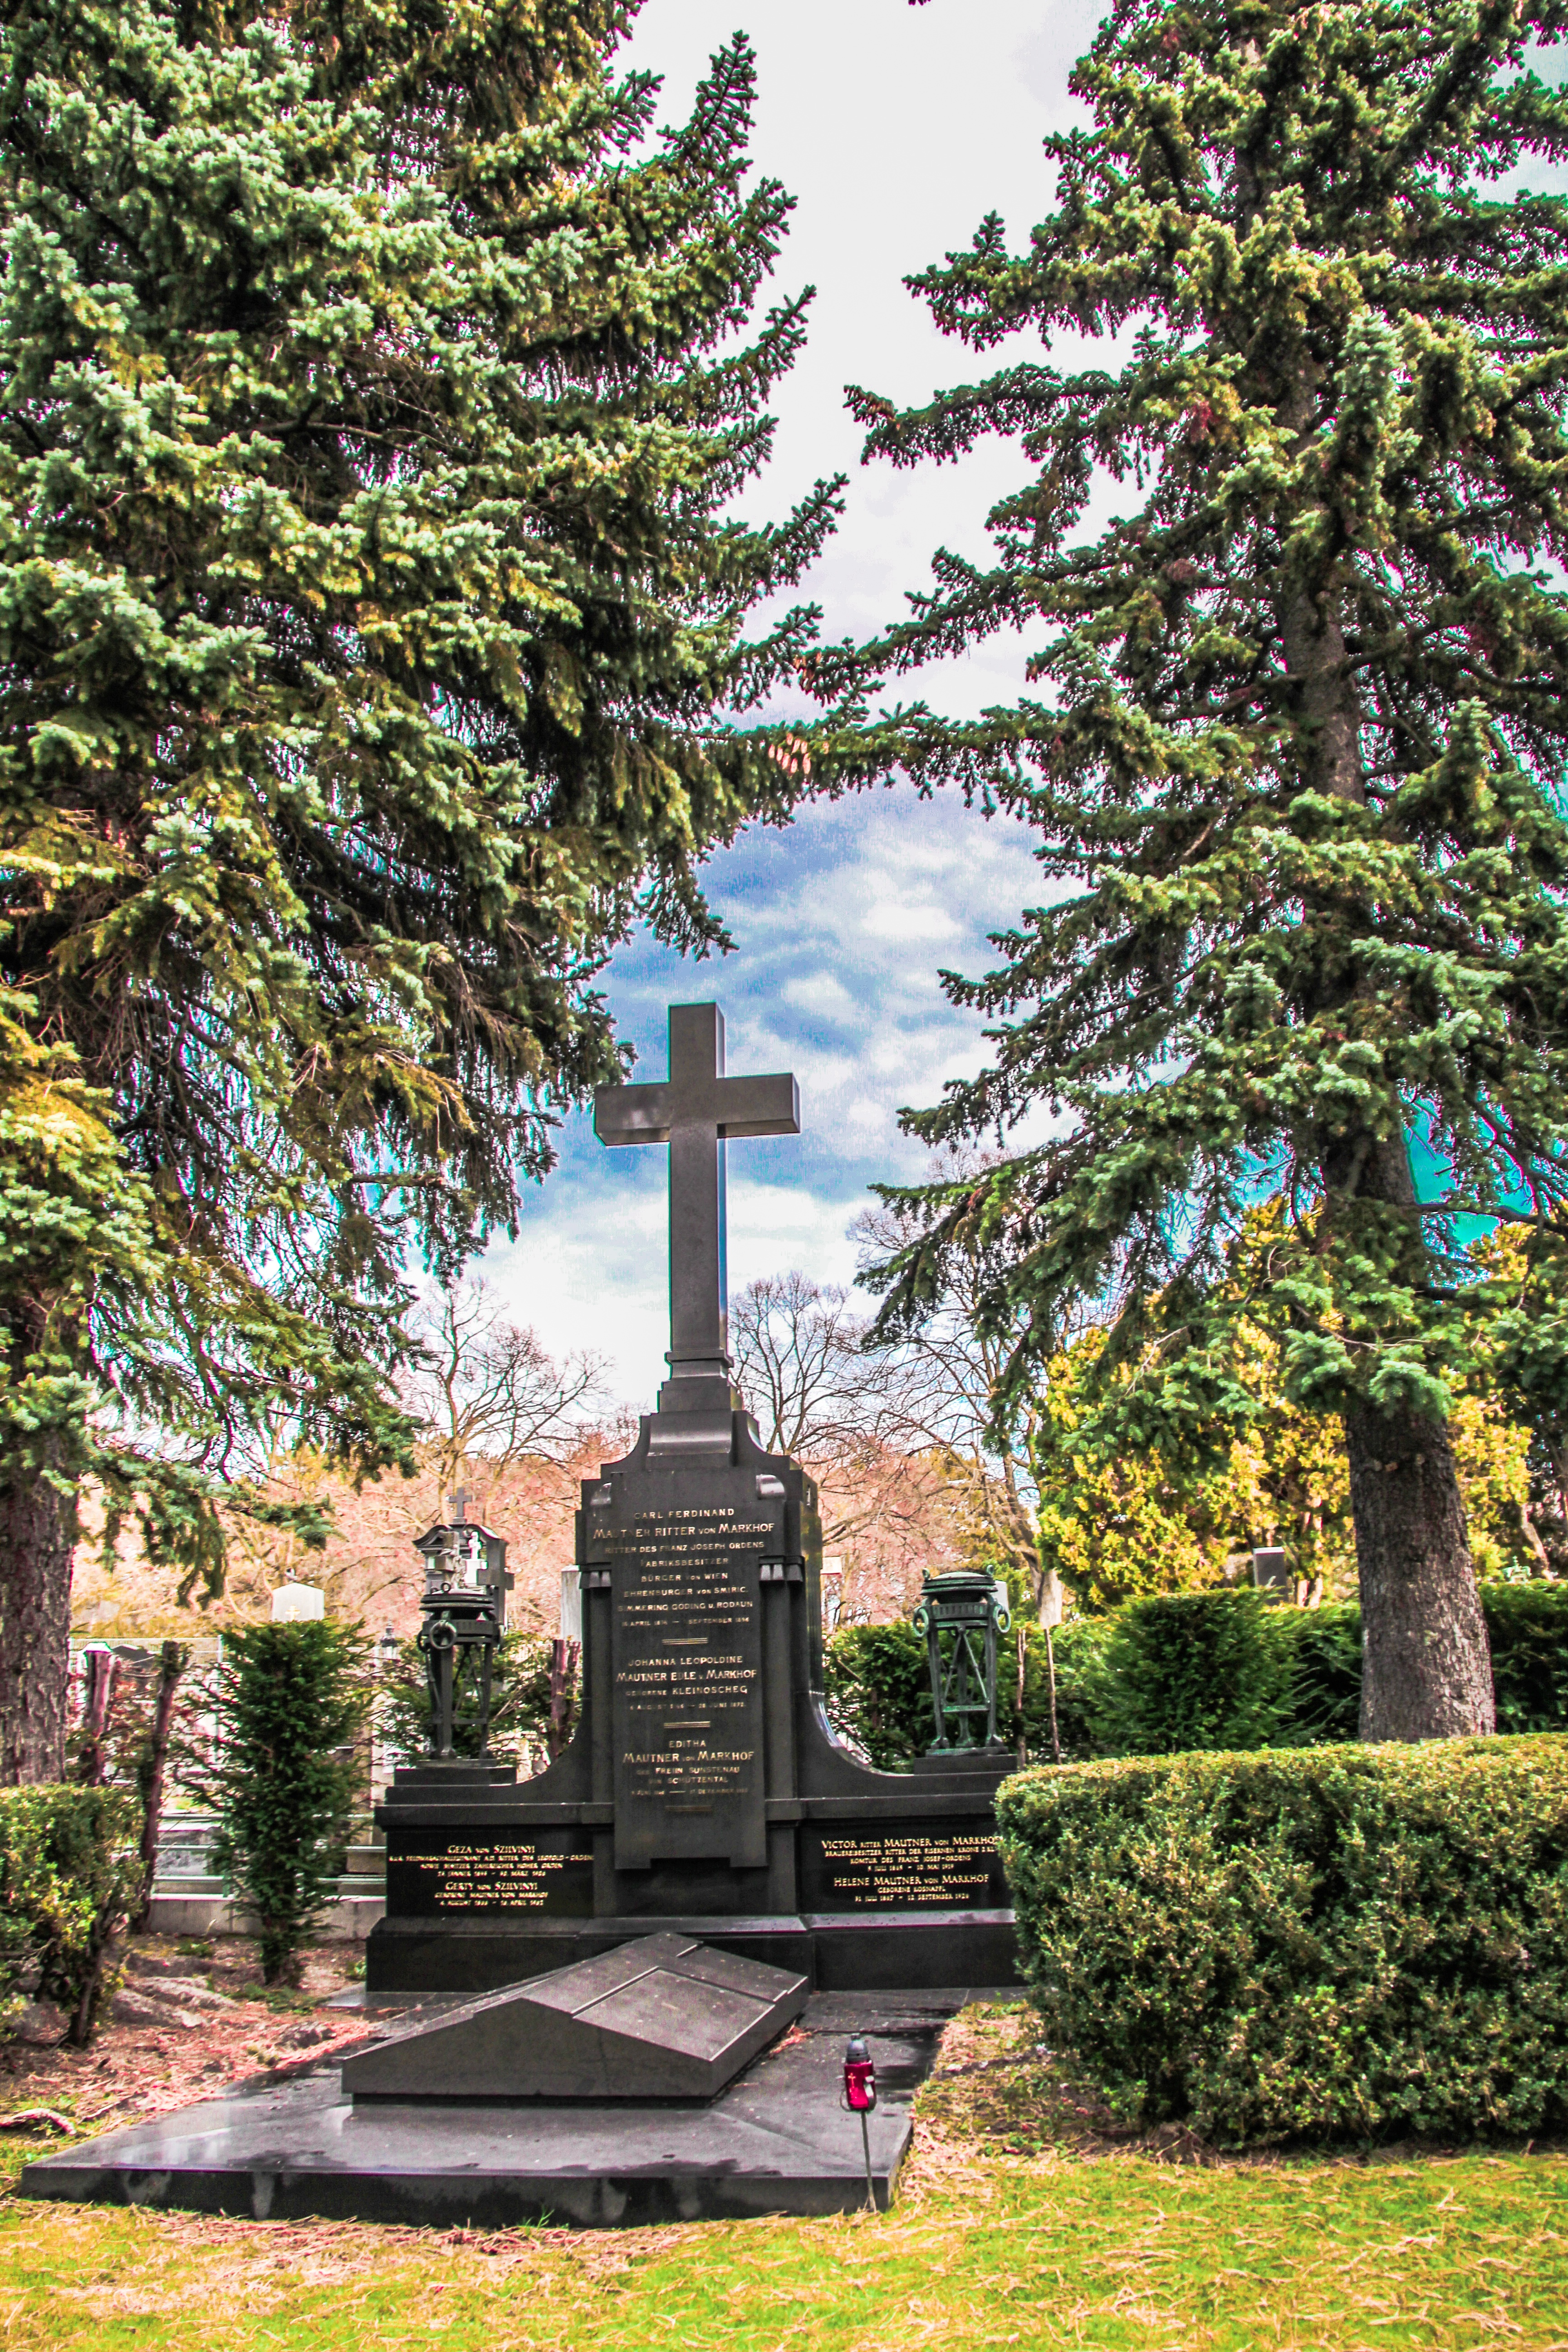
tree, chateau, autumn, park, botany, chapel, cross, cemetery, garden, tombstone, place of worship, grave, memorial, temple, headstone, commemorate, shrine, tomb, estate, graves, mourning, last calm, old cemetery, stone cross, final resting place, shinto shrine, woody plant